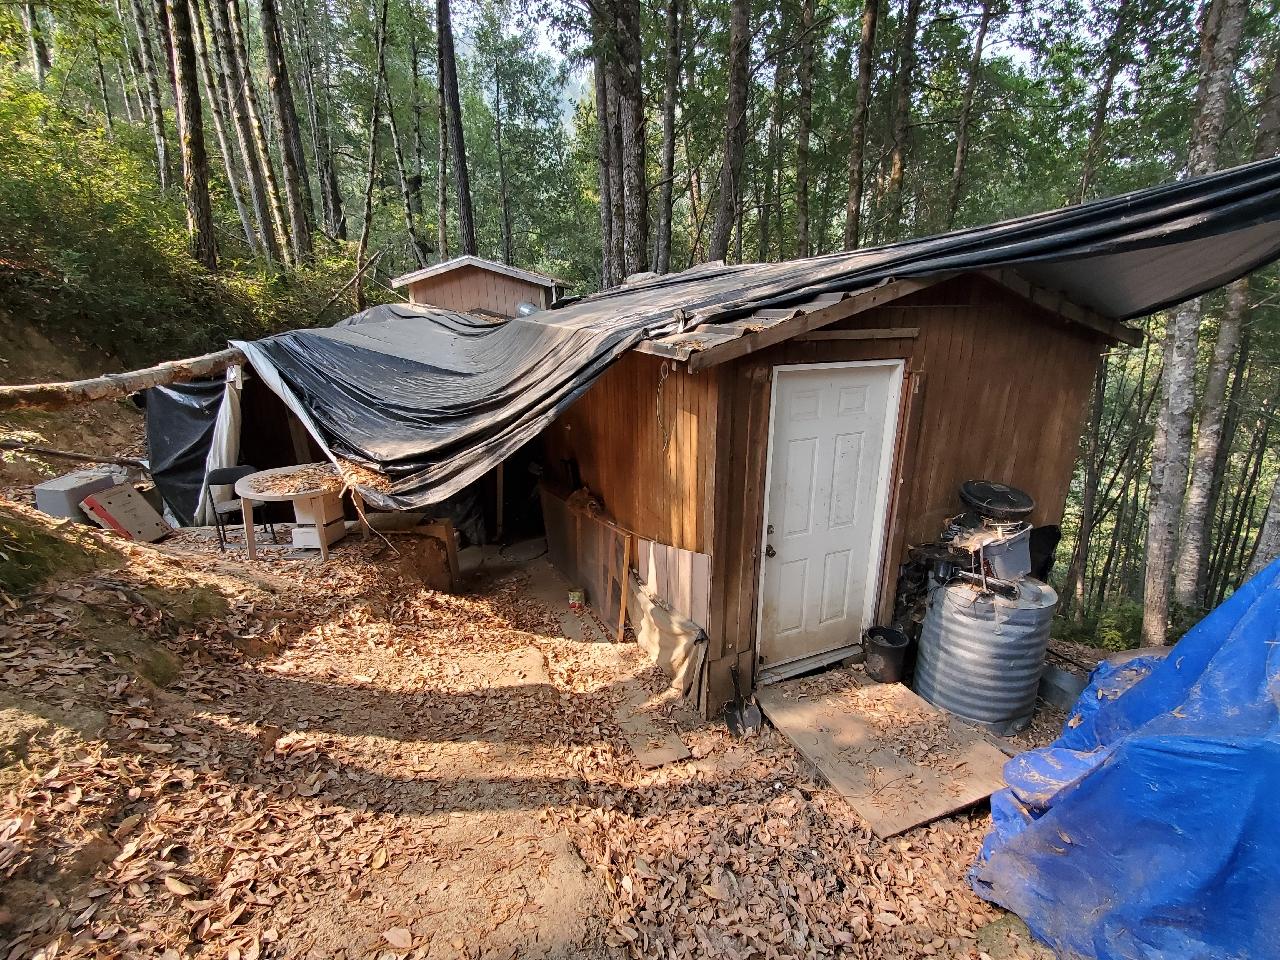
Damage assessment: no_damage